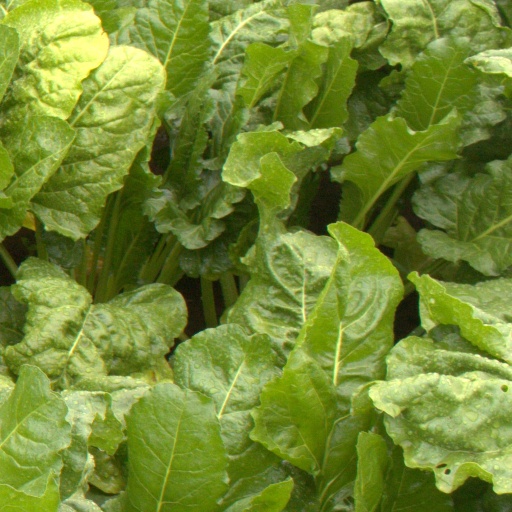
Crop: sugar beet